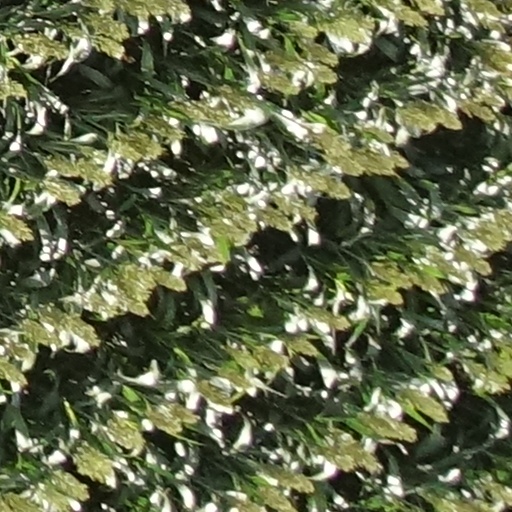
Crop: sorghum